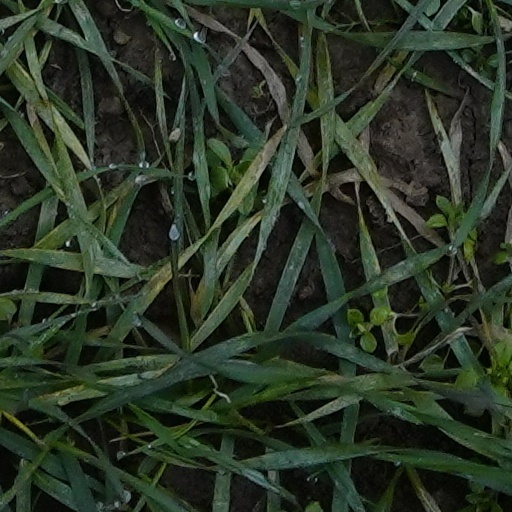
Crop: wheat